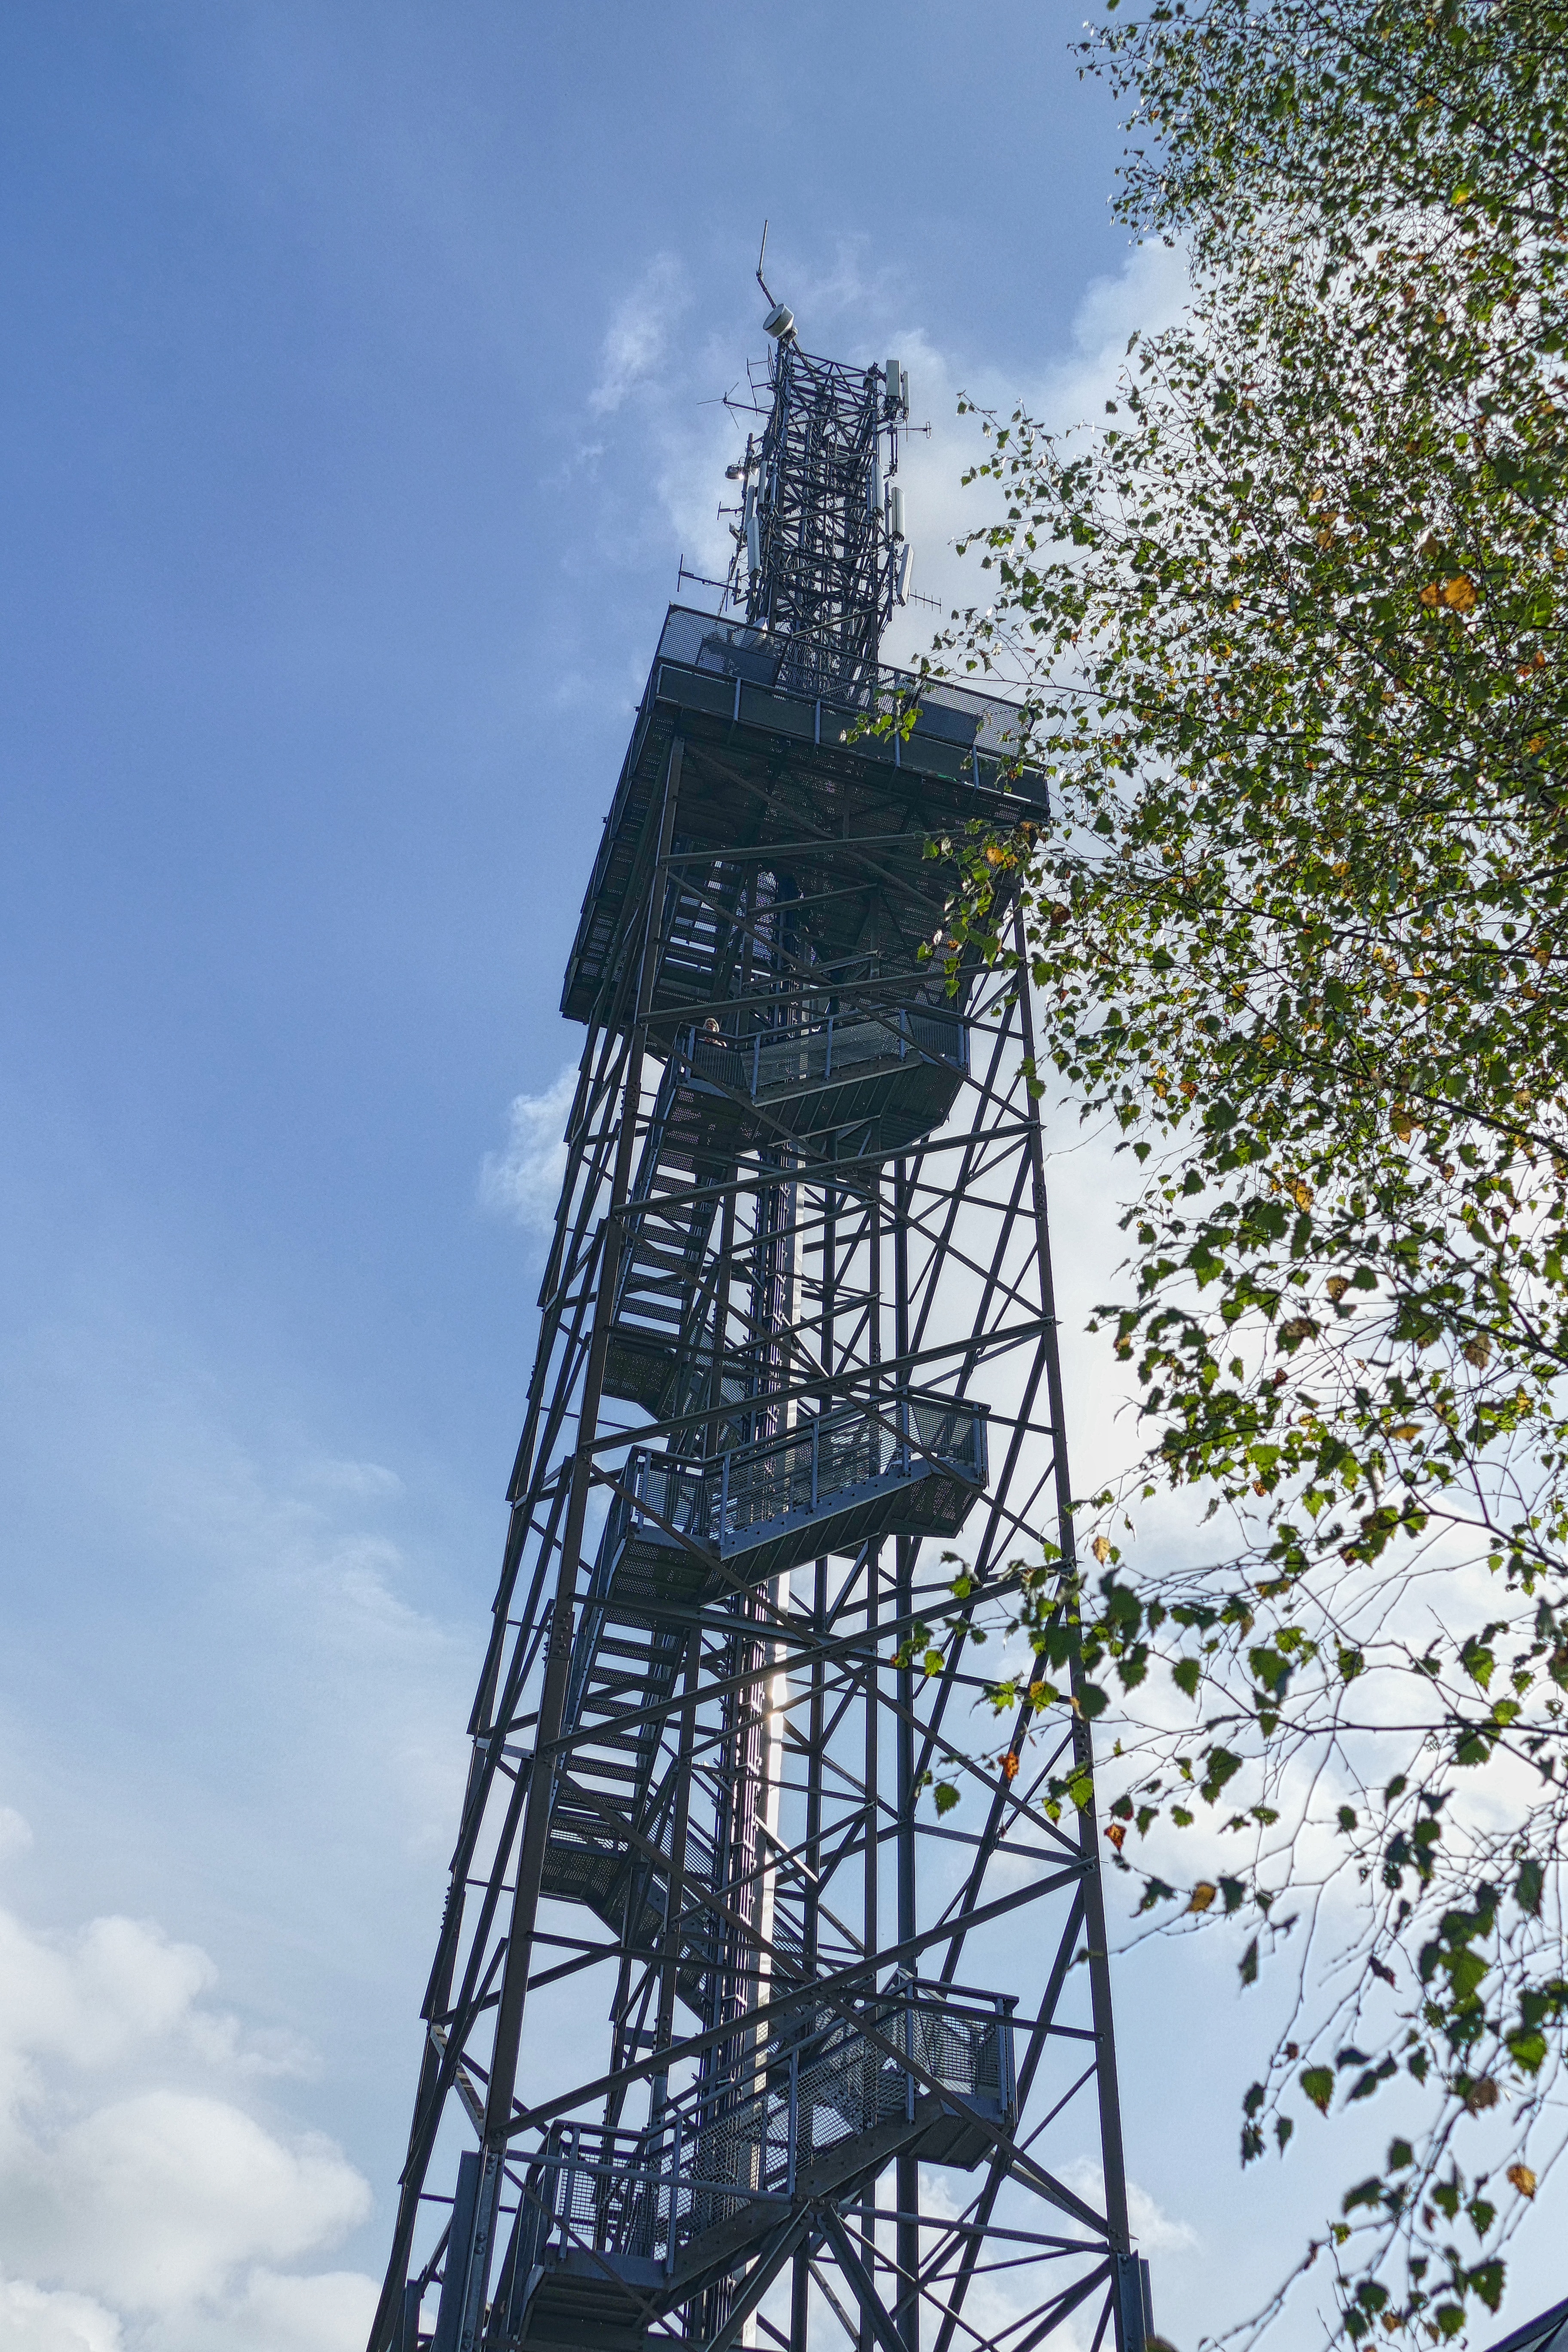
tree, nature, forest, sky, skyscraper, high, tower, mast, landmark, blue, clouds, viewpoint, showing, radio tower, transmission tower, urban area